Amy Greenwood

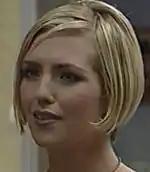
Amy as she appeared in her first stint

Amy was introduced as a love interest for Lance Wilkinson (Andrew Bibby). Dasey ("Inside Soap") thought "nerdy" Lance was not the type of boy people would expect someone like Amy to date, but Stapleton disagreed saying he was everything Amy wanted in a boyfriend. She explained: "Lance may be a real dork, but she loves him for who he is. But he can't see this and tries to be something he's not." Lance's insecurities about the relationship come out when he tries to compete with mechanic Drew Kirk (Dan Paris) to be the main subject of Amy's school photography assignment. Stapleton said that when Lance strips off, he is really pale and "scrawny", unlike Drew. Lance is not the ideal subject for the assignment, so he gets jealous when Amy continues to photograph Drew. In a bid to compete with Drew, Lance covers himself in fake tan, leaving him bright orange. Stapleton said Amy finds it "hilarious" and decides that his unusual skin colour will make for more interesting photos, so she asks him to strip to his boxers and pose for her. The pair are embarrassed when their neighbour Harold Bishop (Ian Smith) walks in on them, but Stapleton said that it actually helps their relationship. She explained "Lance's modesty only endears him further to Amy and she becomes more determined to have her wicked way with him."